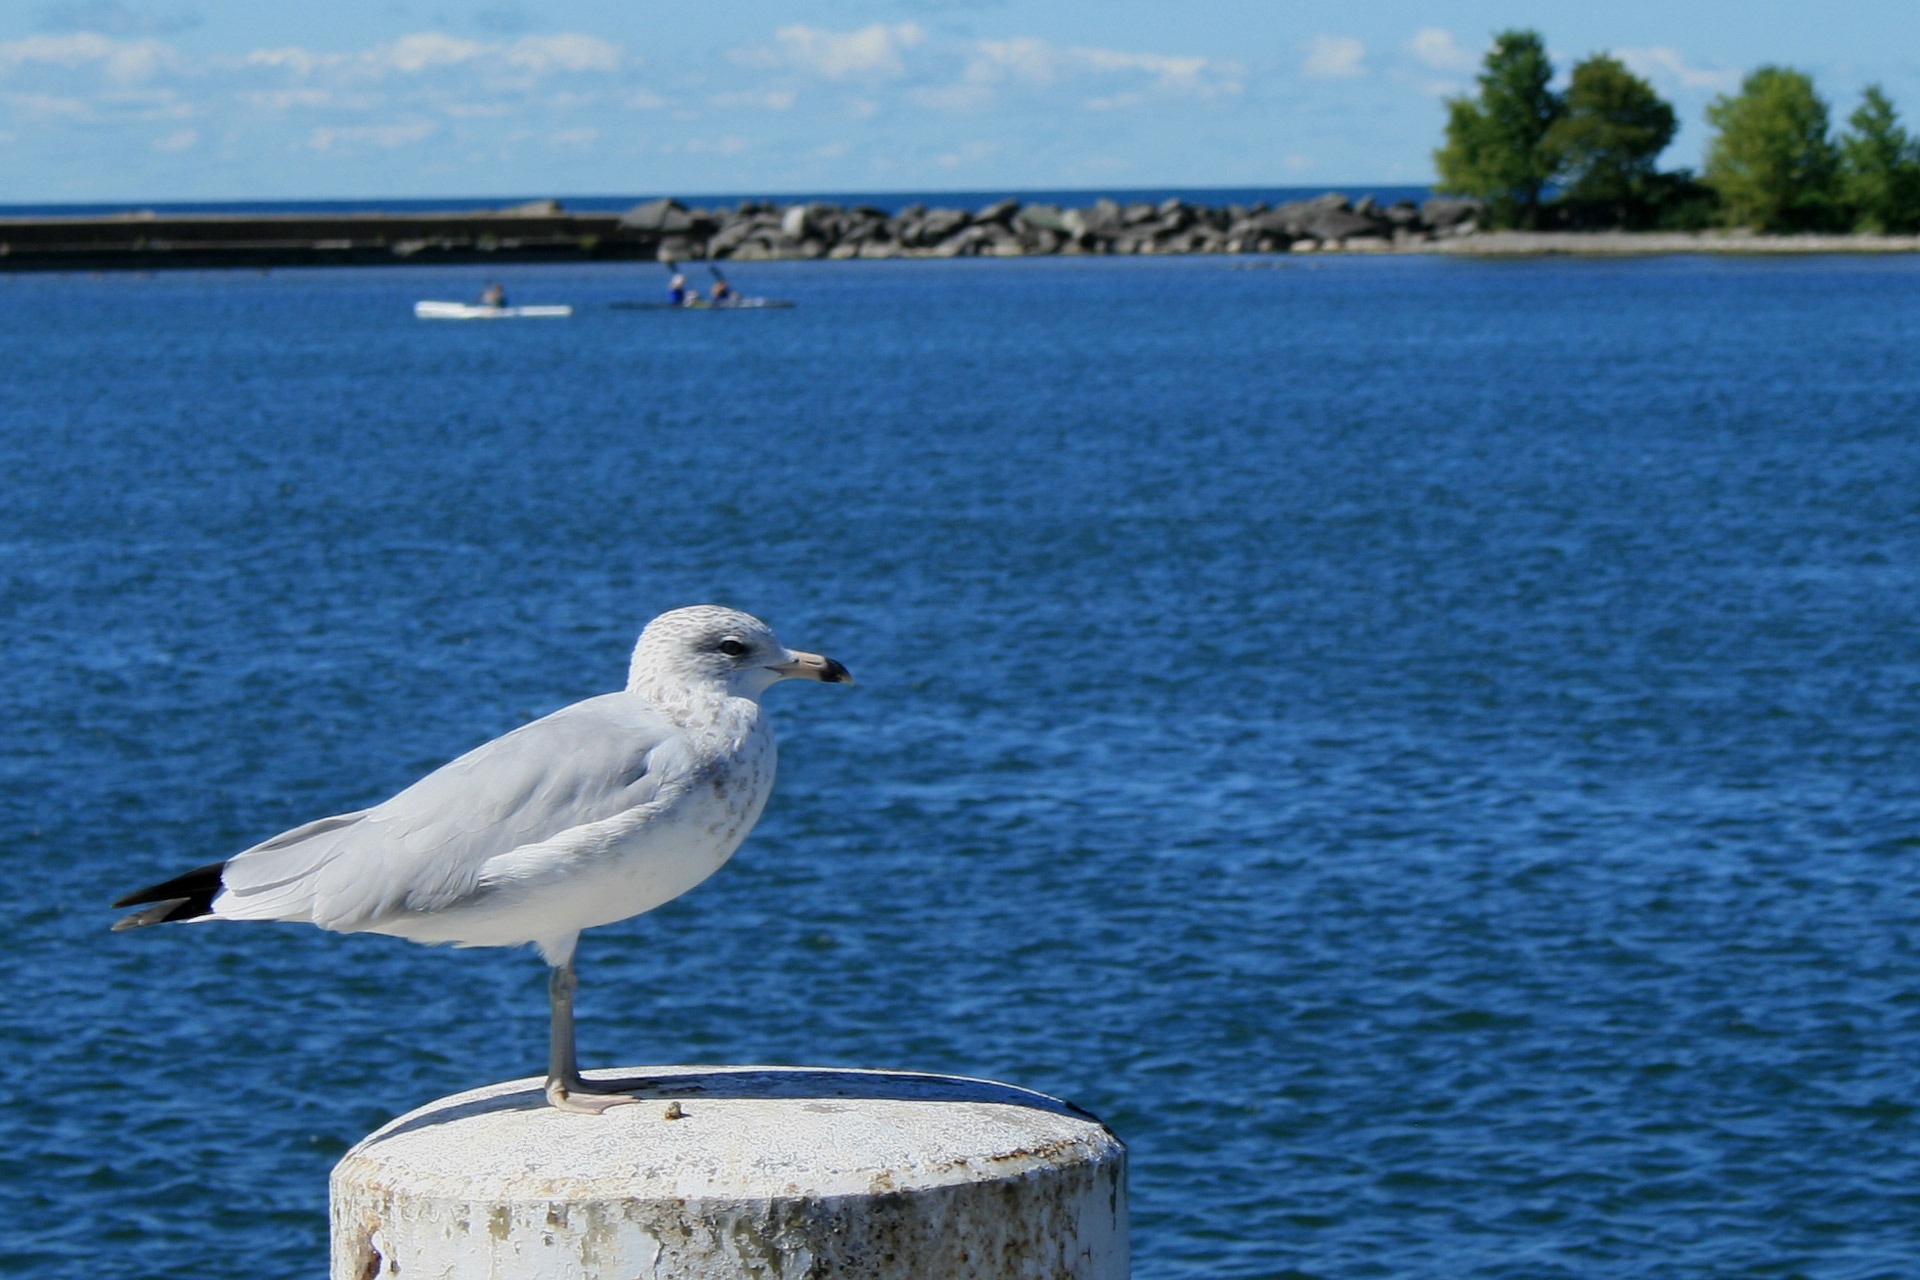
sea, coast, water, nature, outdoor, wilderness, bird, shore, animal, seabird, fly, seagull, wildlife, wild, gull, beak, mammal, harbour, freedom, feather, avian, majestic, wings, vertebrate, creature, charadriiformes, european herring gull